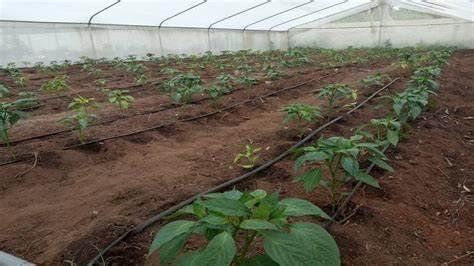
Miche yenye muonekano wa rangi ya kijani,iliyopandwa ndani ya hema kubwa la vitalu likiwa na mabomba ya plastiki ya kusambaza maji kwa usahihi, mfumo huu wa kisasa wa umwagiliaji husaidia  mimea kustawi kwa kasi na ufanisi, hata katika maeneo yenye uhaba wa mvua hivyo kuongeza uzalishaji.